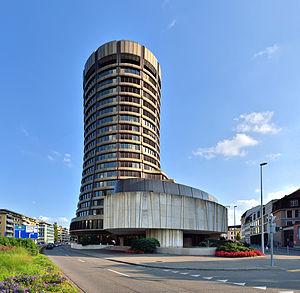
Cette liste présente les biens culturels d'importance nationale dans le canton de Bâle-Ville. Cette liste correspond à l'édition 2009 de l'Inventaire Suisse des biens culturels d'importance nationale pour le canton de Bâle-Ville. Il est trié par commune et inclus : 70 bâtiments séparés, 32 collections et 3 sites archéologiques.
La Banque des règlements internationaux est une organisation financière internationale créée en 1930 sous la forme juridique d'une société anonyme, dont les actionnaires sont des banques centrales. Située à Bâle en Suisse, elle se définit comme étant la banque des banques centrales dans son rapport annuel ou, par abus de langage, la banque centrale des banques centrales. Sa principale mission est la coopération entre banques centrales, elle joue un rôle déterminant dans la gestion des réserves de devises de ces institutions.